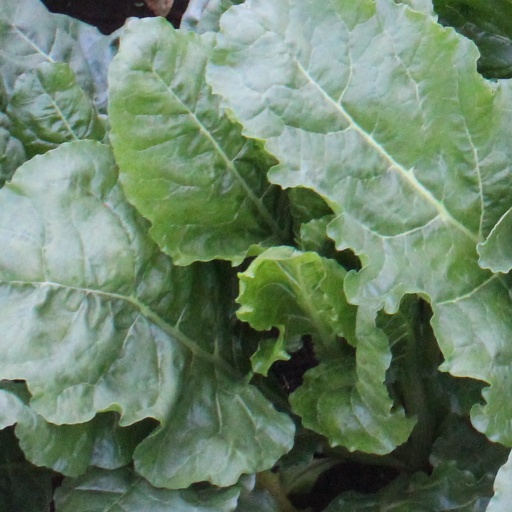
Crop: sugar beet